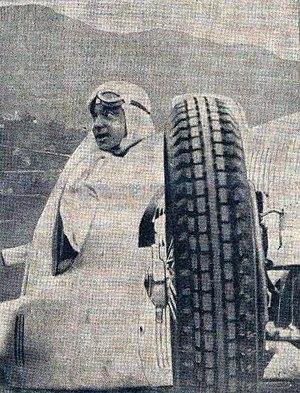
Rudolf Caracciola au Grand Prix de Berne 1937
Otto Wilhelm Rudolf Caracciola, dit Rudolf Caracciola, né le 30 janvier 1901 à Remagen dans le royaume de Prusse, sous l'Empire allemand et mort le 28 septembre 1959 à Cassel dans la Hesse, en Allemagne de l'Ouest, est un coureur automobile et moto allemand puis suisse. Il est considéré comme l'un des plus grands pilotes de Grands Prix d'avant-guerre et reconnu pour son perfectionnisme. Son record de victoires au Grand Prix d'Allemagne est toujours inégalé en 2020.